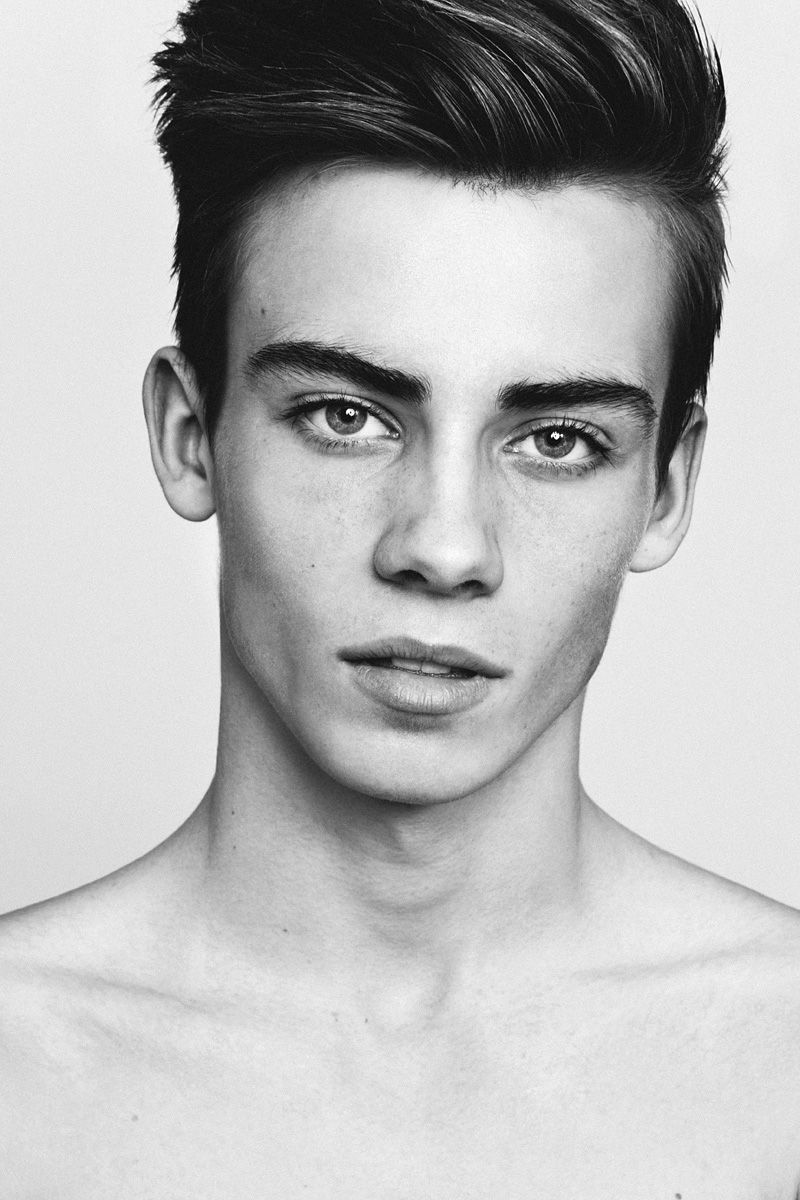
Portrait style: Real Portrait